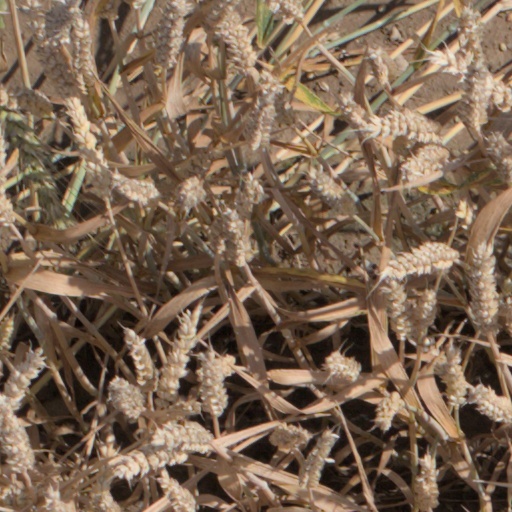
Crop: wheat